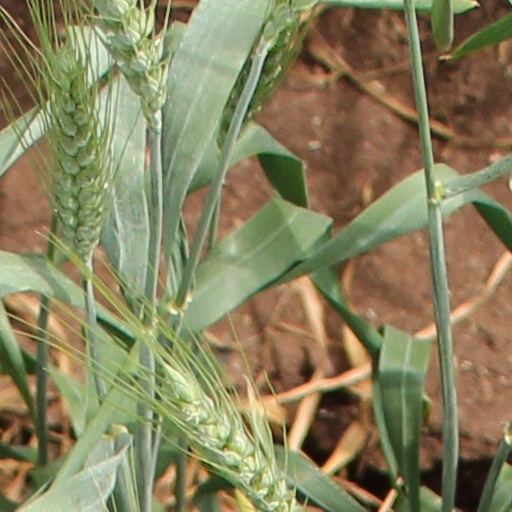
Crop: wheat